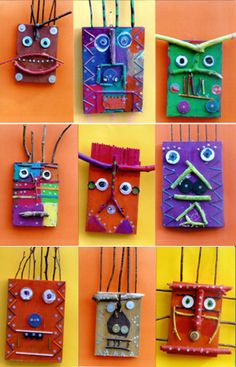
Label: cardboard